Housing at the University of Chicago

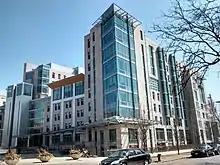
Renee Granville-Grossman Residential Commons

The Renee Granville-Grossman Residential Commons, often referred to as "Renee" or "South" due to its relative location from the main quad of campus, is located in Woodlawn, south of the Midway Plaisance at 6031 S. Ellis Ave. and accommodates 811 residents. Named South Campus Residence Hall when opened in 2009, the dorm was rededicated as the Renee Granville-Grossman Residential Commons in February 2015 after a $44 million donation to the university. It is split into two sections, East and West, defined by a courtyard for each. The dorm contains eight college houses. RGGRC West contains houses Keller, Halperin, Kenwood, and DelGiorno, while RGGRC East contains Jannotta, Cathey, Crown, and Wendt. Dining is provided in the Arley D. Cathey Dining Commons.